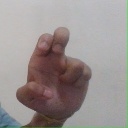
अक्षर: अ